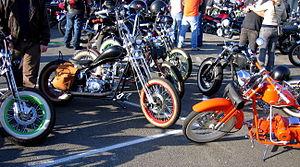
Les mini choppers sont des versions réduites de motos sur mesure appelées choppers et sont généralement construits à partir de tubes en acier de 1" ou de tuyaux noirs en acier de 3/4". Le tube ou le tuyau est plié puis soudé pour obtenir les angles et les formes souhaités du cadre, qui est généralement fabriqué sur mesure.